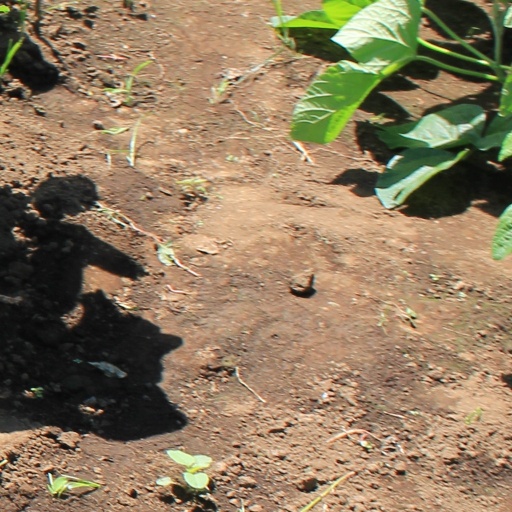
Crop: soybean